Millennials in the United States

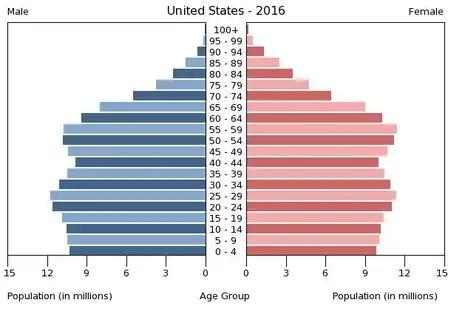
Population pyramid of the United States in 2016

A 2007 report by the National Endowment of the Arts stated that Americans aged 15 to 24 spent an average of two hours watching television and only seven minutes on reading. Reading comprehension skills of American adults of all levels of education deteriorated between the early 1990s and the early 2000s, especially among those with advanced degrees. According to employers, almost three quarters of university graduates were "deficient" in English writing skills. Meanwhile, the reading scores of American tenth-graders proved mediocre, in fifteenth place out of 31 industrialized nations, and the number of twelfth-graders who had never read for pleasure doubled to 19%. Publishers and booksellers observed that the sales of adolescent and young-adult fiction remained strong. Part of the reason is because older adults were buying titles intended for younger people, which inflated the market, and because there were fewer readers buying more books. (See Pareto's principle.)